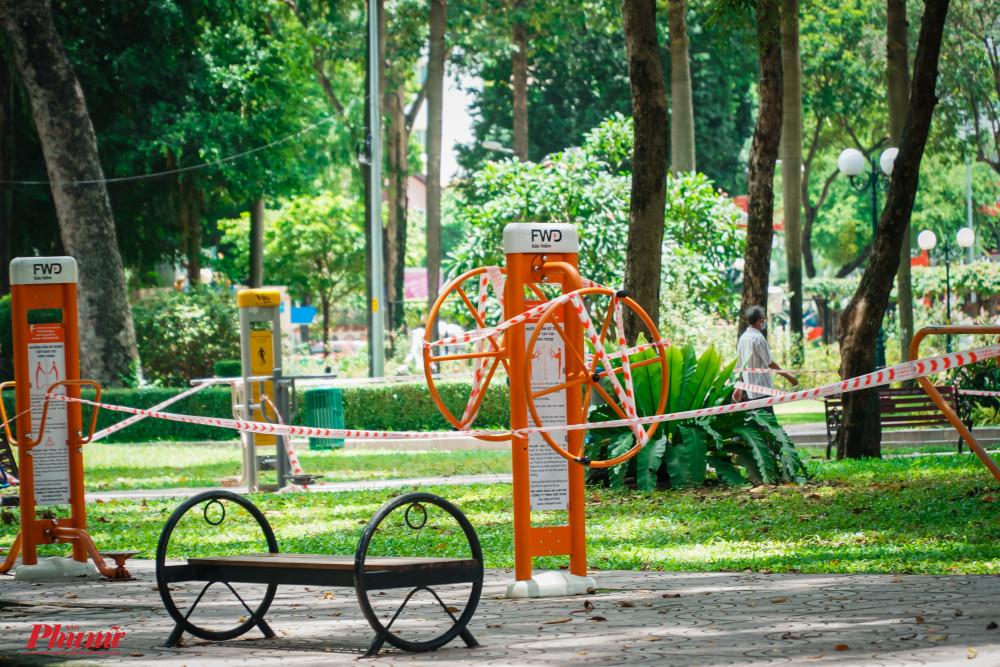
có một băng ghế ở trước các dụng cụ thể dục màu cam